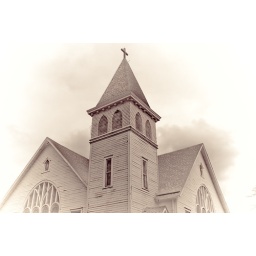
Close up of a church near Riesel, Texas off of highway 6.